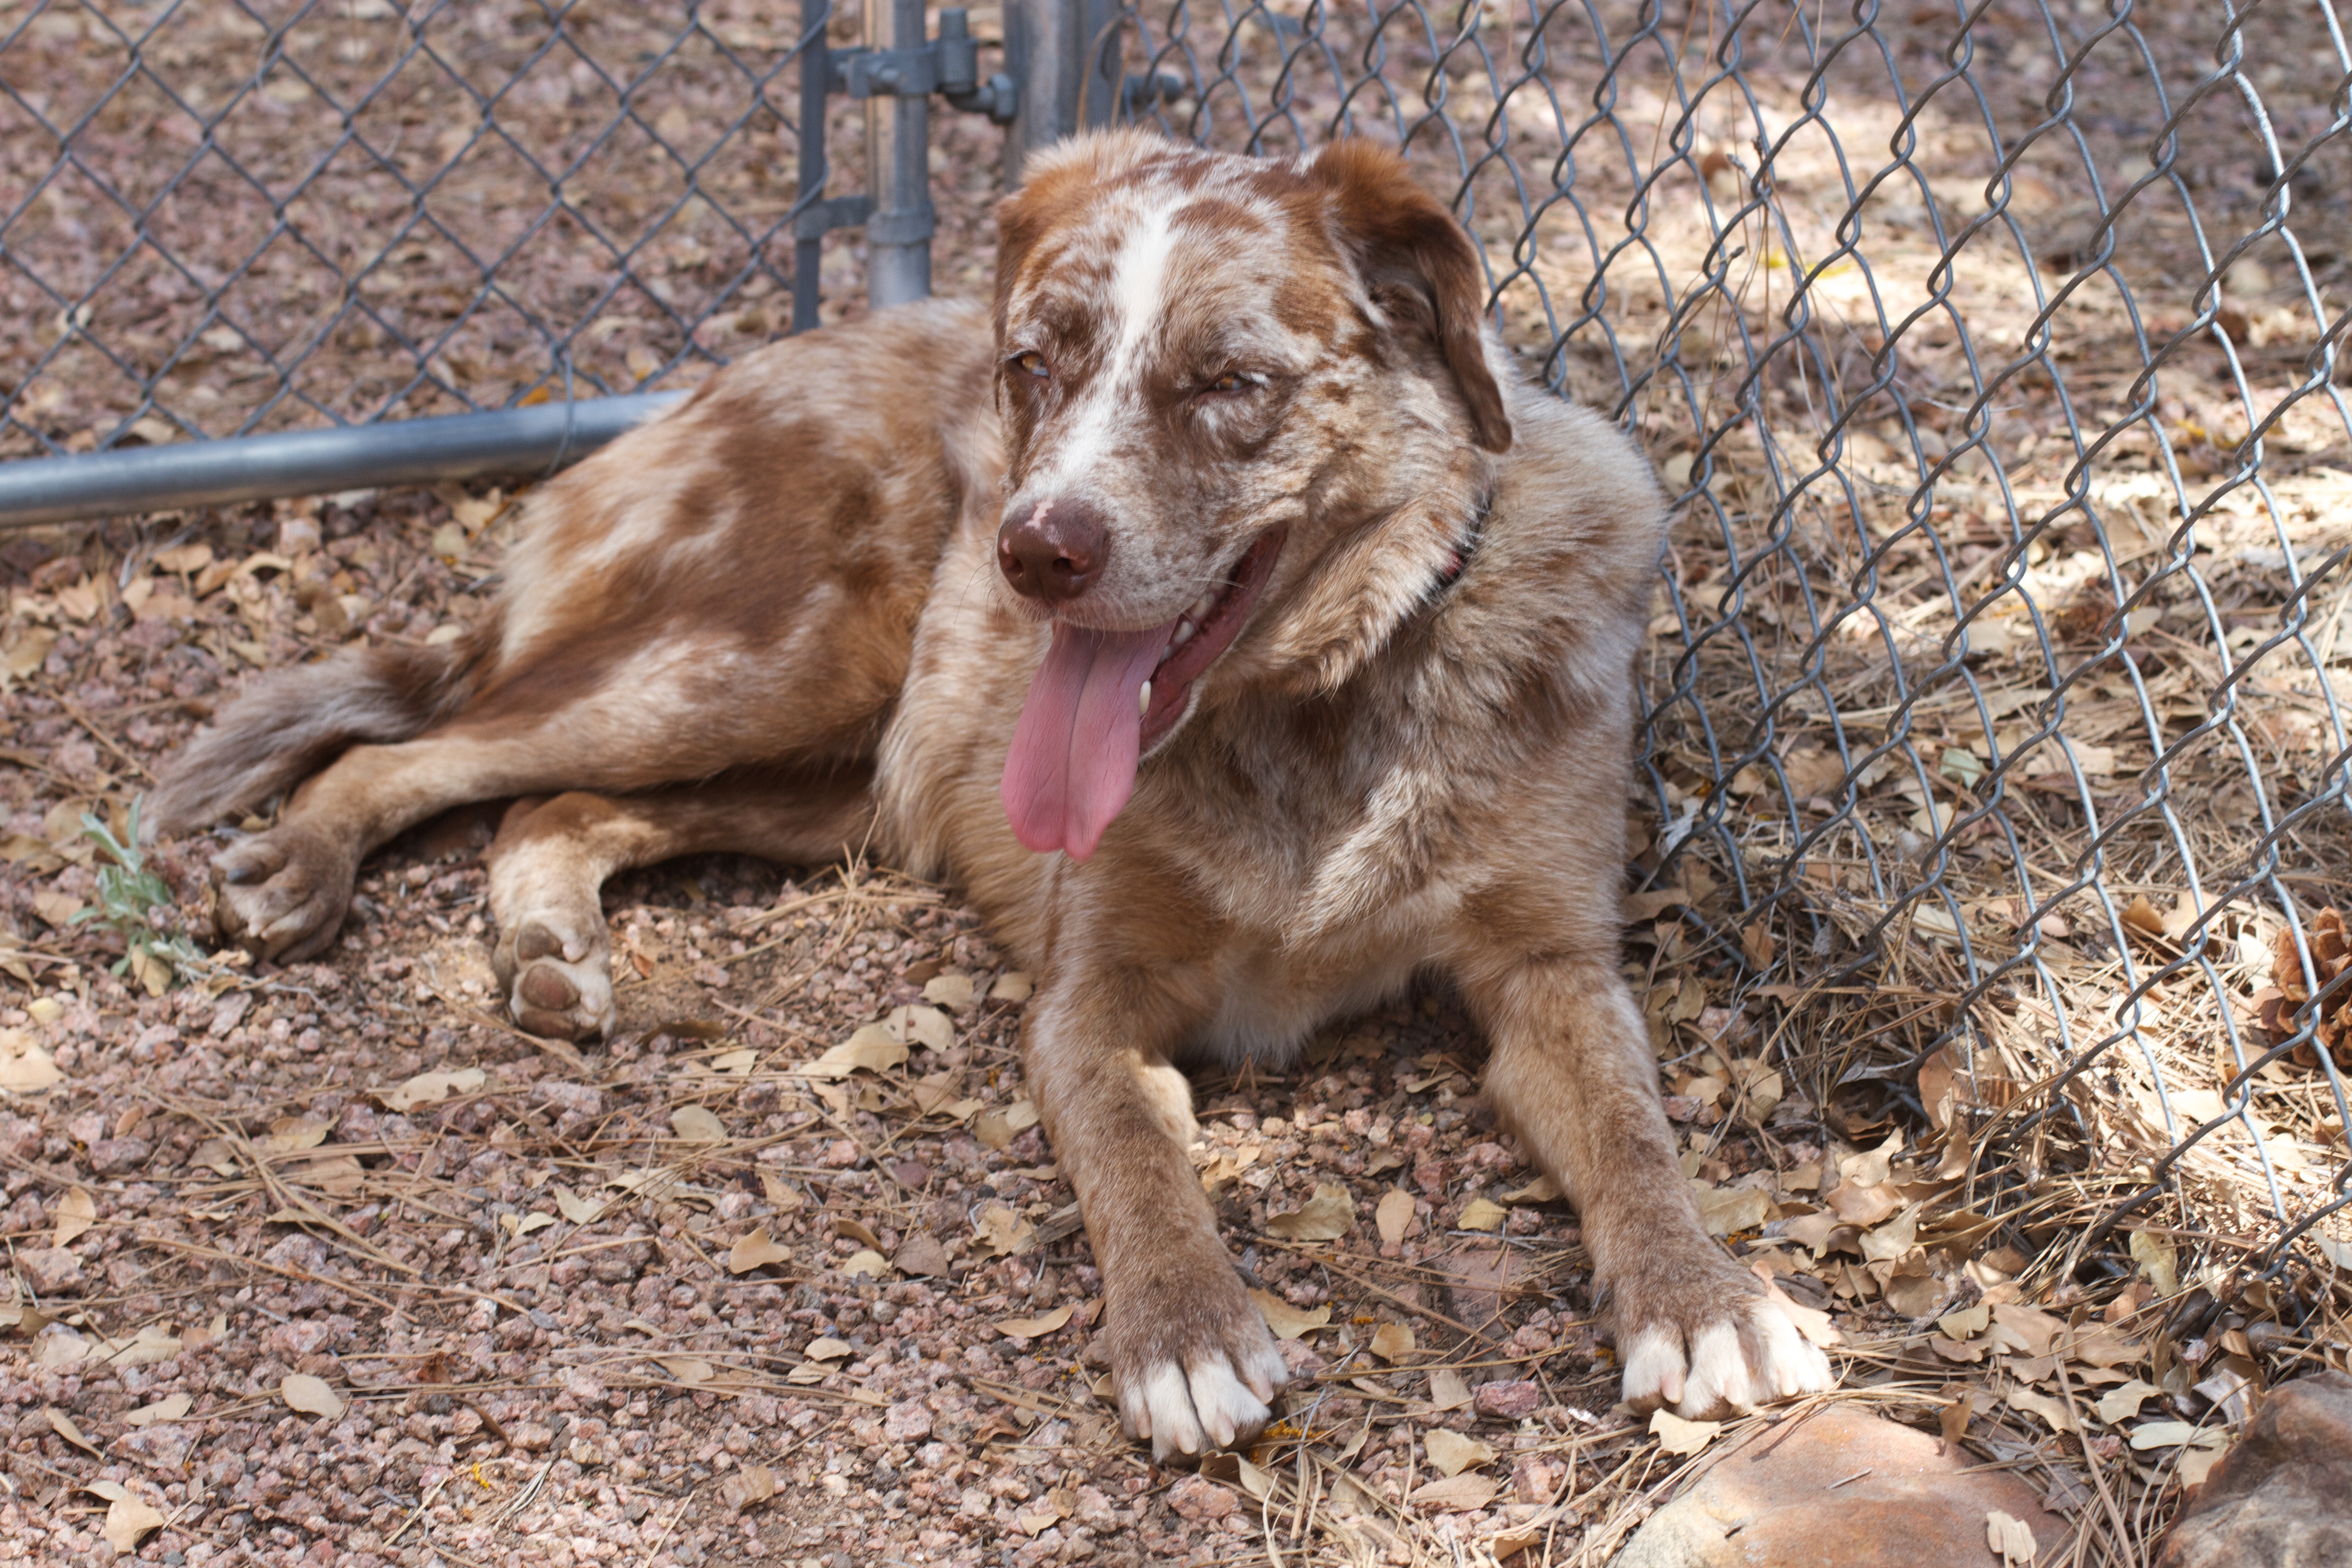
dog, mammal, hunting dog, vertebrate, felix, dog breed, animal shelter, street dog, dog like mammal, saarloos wolfdog, wolfdog, dog crossbreeds